List of birds of Algeria

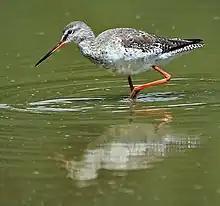
Spotted redshank

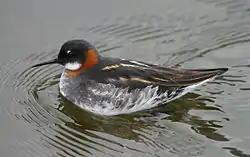
Red-necked phalarope

Scolopacidae is a large diverse family of small to medium-sized shorebirds including the sandpipers, curlews, godwits, shanks, tattlers, woodcocks, snipes, dowitchers and phalaropes. The majority of these species eat small invertebrates picked out of the mud or soil. Variation in length of legs and bills enables multiple species to feed in the same habitat, particularly on the coast, without direct competition for food.